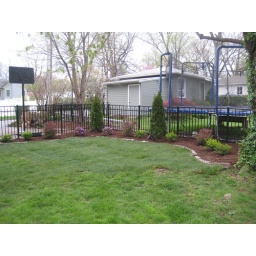
New plant bed and sod in backyard